Federation of South African Women

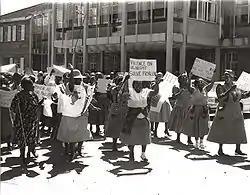
National Women's Day protest at the National University of Lesotho, where women protested violence against women.

Between 1956 and 1958, a number of Anti-Pass protests were organized across South Africa. From January–July 1956, approximately 50,000 members attended 38 demonstrations. In particular, many were upset about the Native Laws Amendment Act, 1952 and Natives Act, 1956, which enforced Africans to carry paper documentation with them at all time and subjected many to forcible removal without appeal. During this time, FEDSAW coordinated the Women's March in August 1956. This has been considered to be the largest mass gathering of women in South African History to date as 20,000 women protested at the Pretoria Union buildings. For supporters of the apartheid system, the attendance of white people at these protests was especially unnerving.